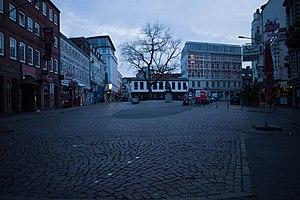
La pandémie de Covid-19 est une crise sanitaire majeure provoquée par une maladie infectieuse émergente apparue fin 2019 en Chine continentale, la maladie à coronavirus 2019, dont l'agent pathogène est le SARS-CoV-2. Ce virus est à l'origine d'une pandémie, déclarée le 11 mars 2020 par l'Organisation mondiale de la santé. En Allemagne, elle se répand depuis le 27 janvier 2020, à partir d'un premier cas de maladie à coronavirus 2019 constaté en Bavière chez un cadre de la compagnie Webasto ayant été indirectement en rapport avec la Chine. Quatorze employés et membres de leurs familles sont déclarés positifs et hospitalisés dans un hôpital de Schwabing à Munich.